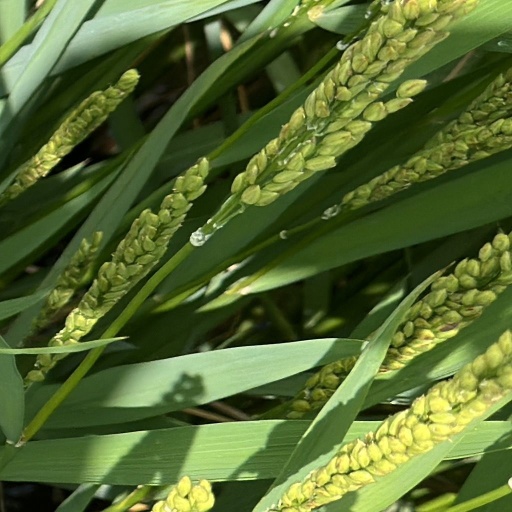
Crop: rice